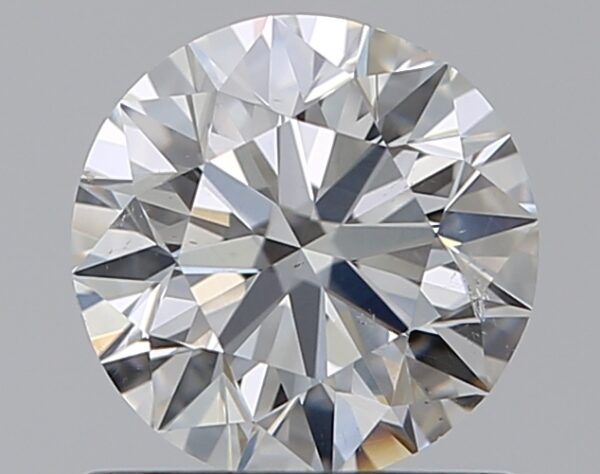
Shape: round
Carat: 0.75
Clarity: SI1
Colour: H
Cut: EX
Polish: EX
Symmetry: EX
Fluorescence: F
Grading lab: GIA
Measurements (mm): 5.74 x 5.78 x 3.62